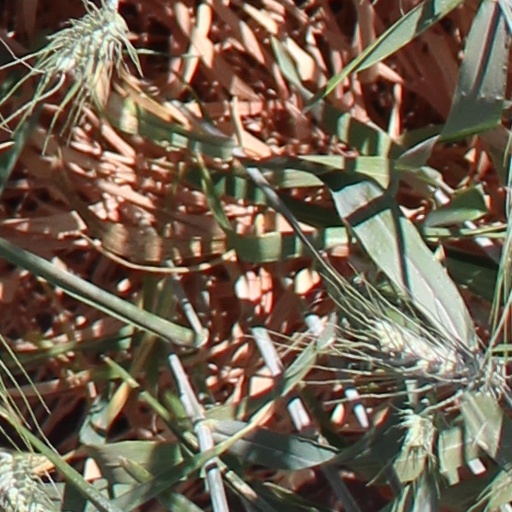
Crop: wheat